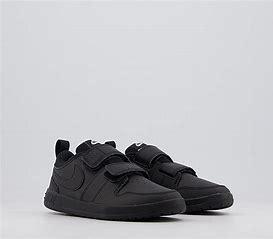
Brand: Nike
Model: Pico 5